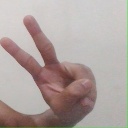
अक्षर: ऐ